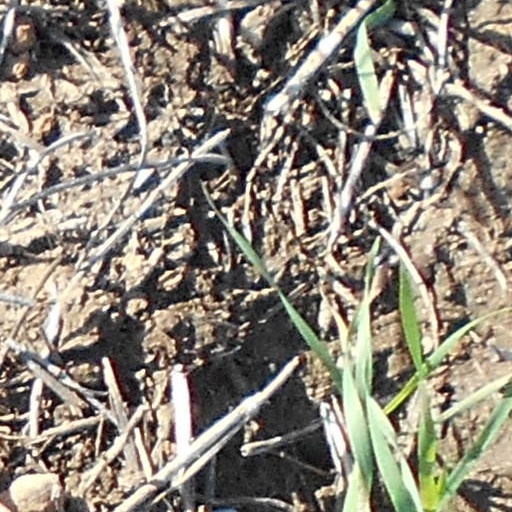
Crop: wheat